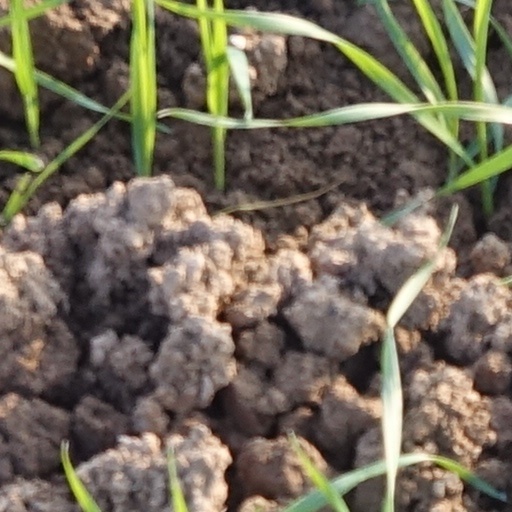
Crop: wheat